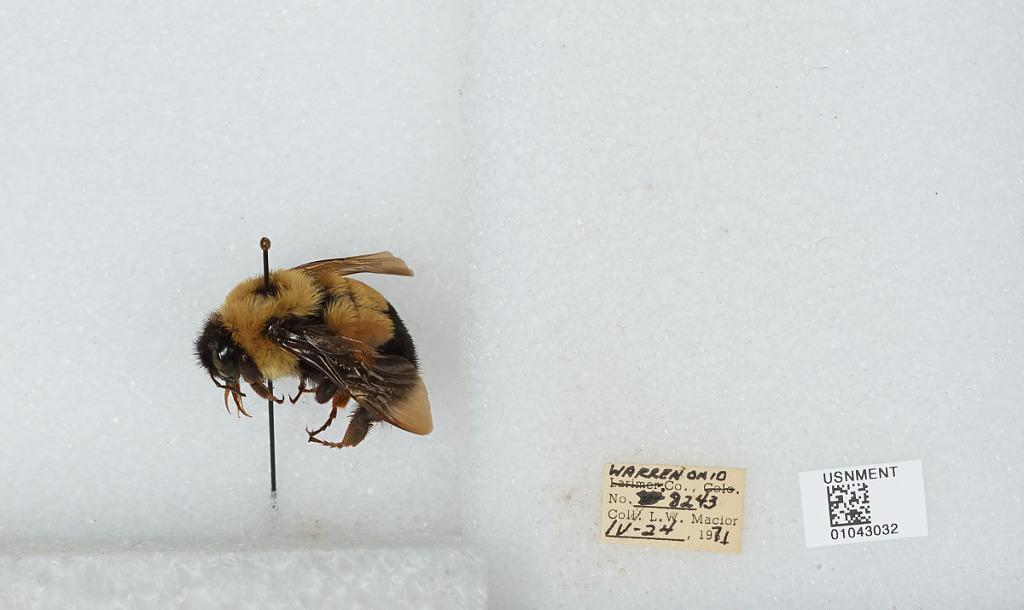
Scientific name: Bombus (Bombus) affinis Cresson
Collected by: L. Macior
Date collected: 1971-4-24
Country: United States
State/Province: Ohio
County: Warren
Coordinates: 39.4242, -84.1856